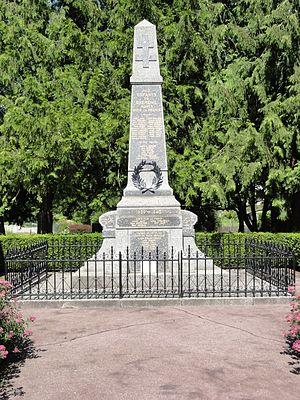
Bréménil (M-et-M) monument aux morts
Bréménil est une commune française située dans le département de Meurthe-et-Moselle en région Grand Est.